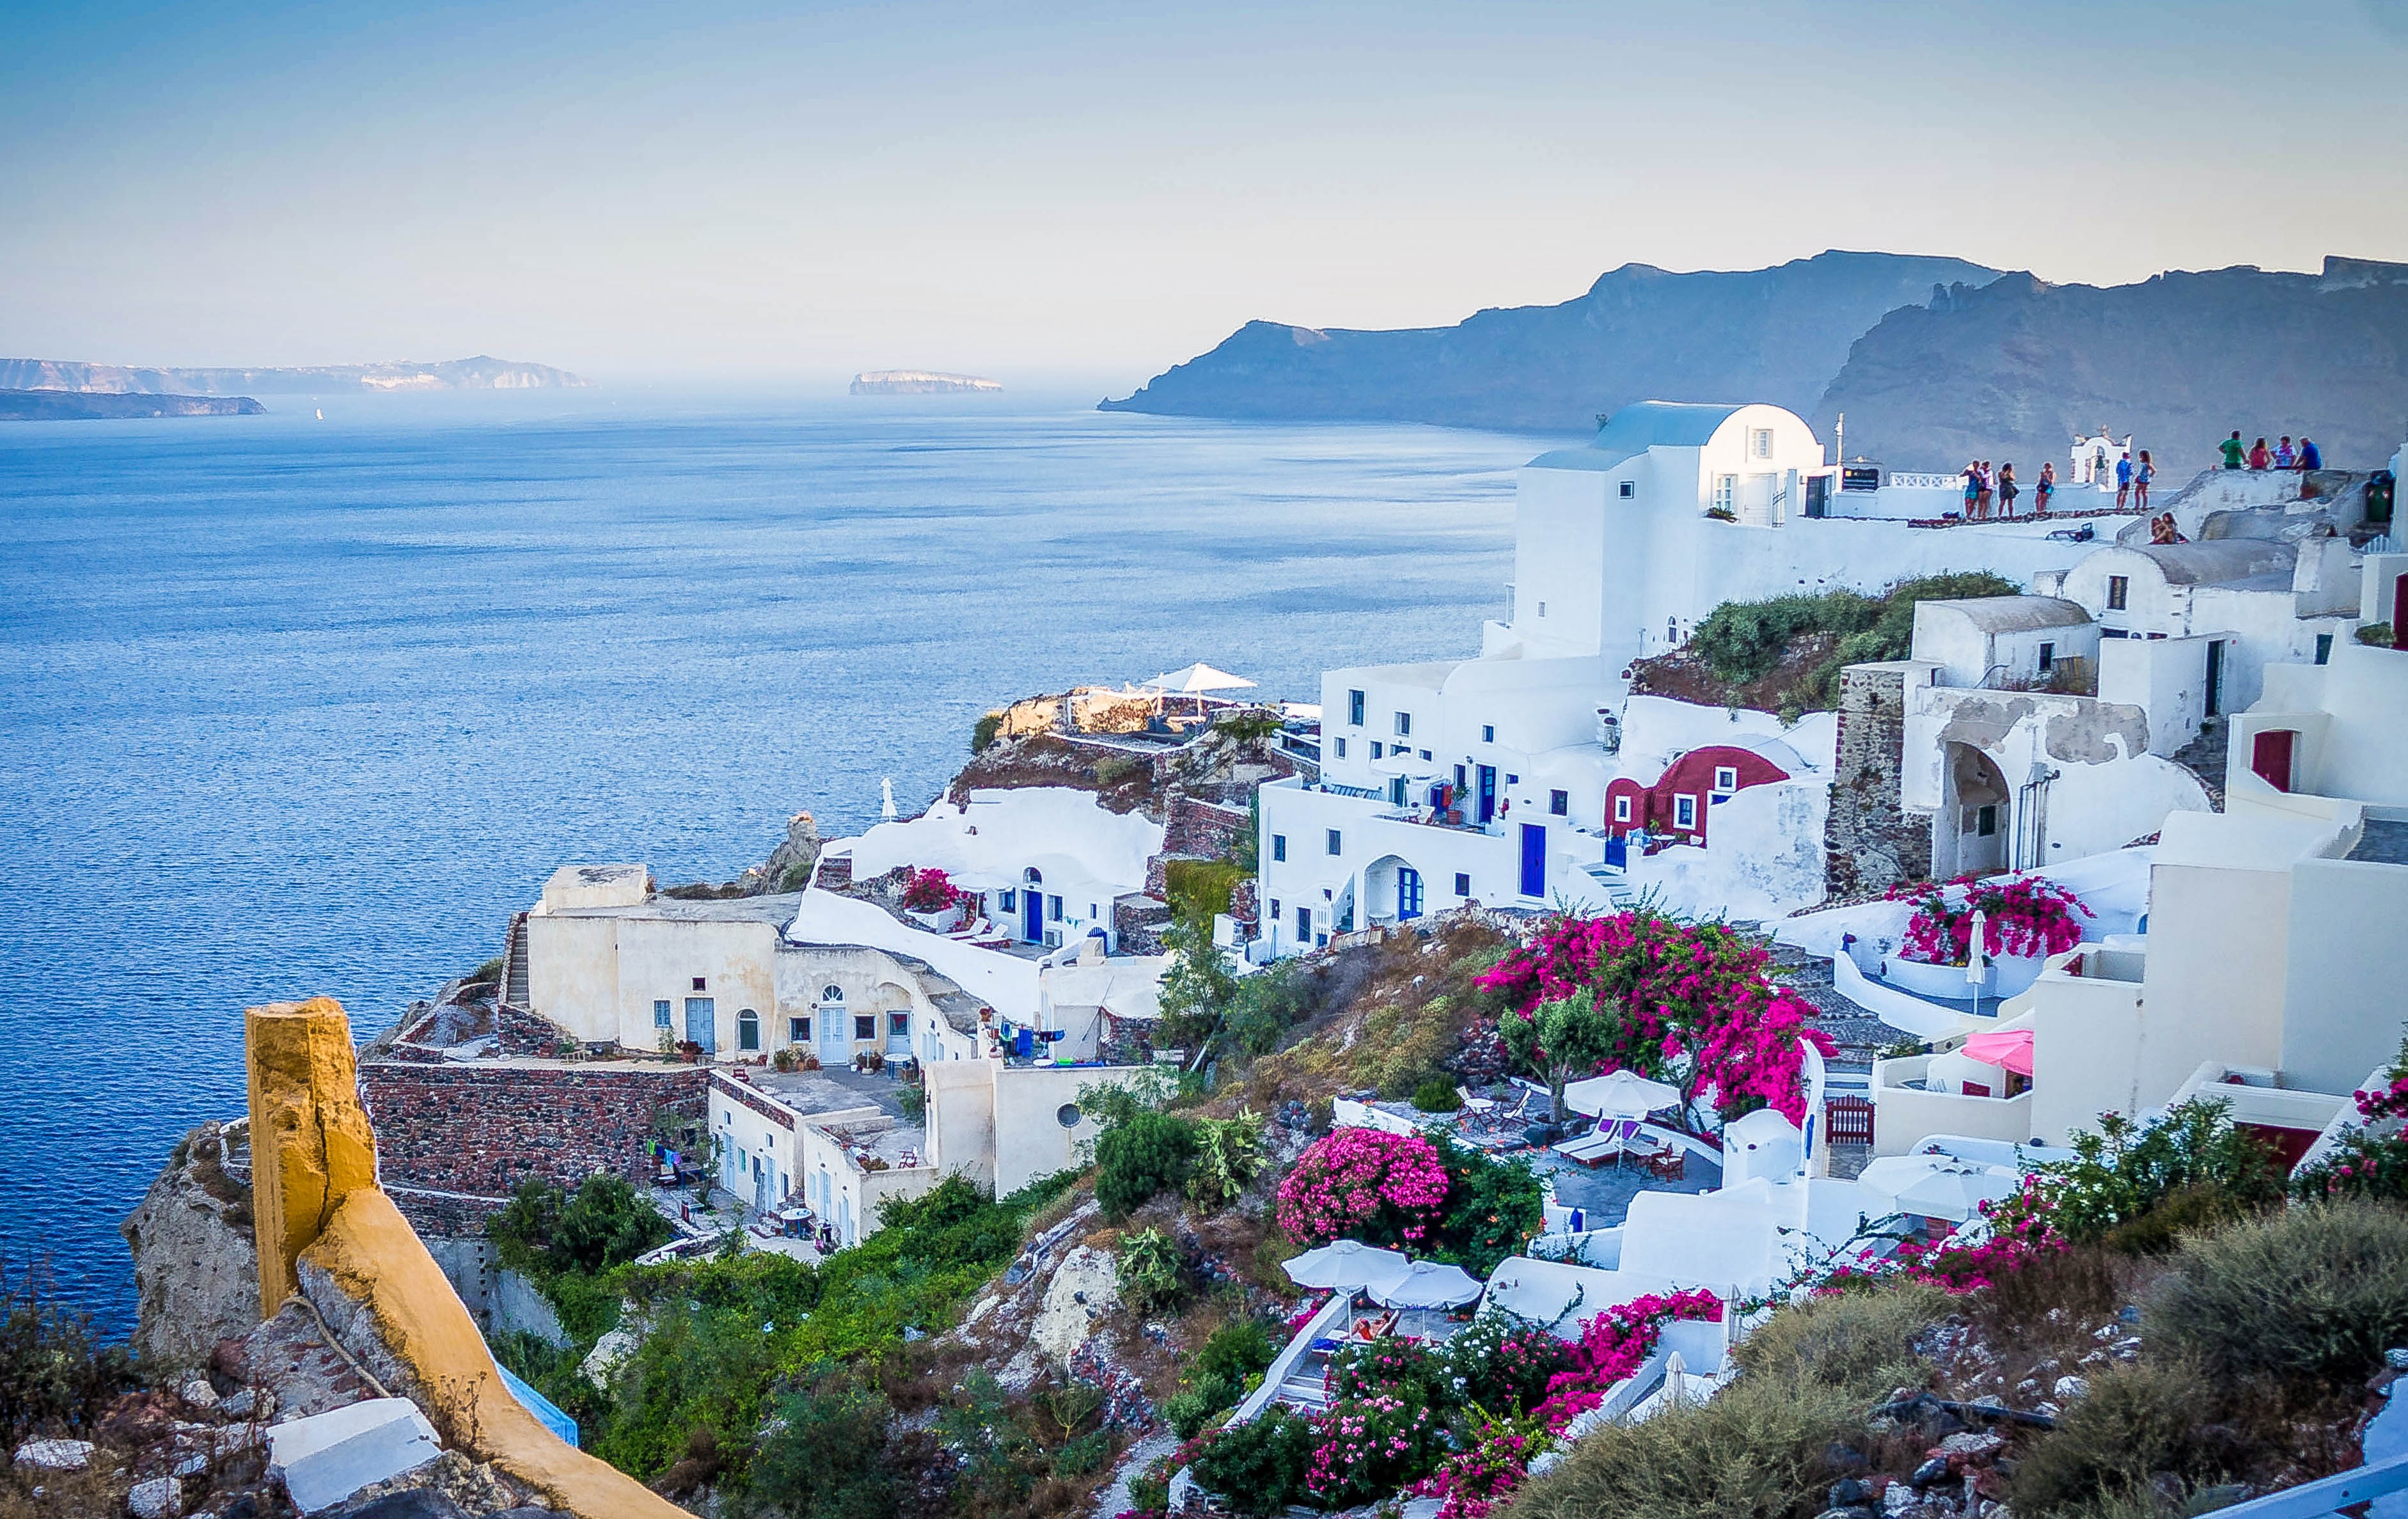
beach, landscape, sea, coast, water, nature, outdoor, ocean, architecture, sky, sunset, white, town, summer, vacation, travel, greek, tropical, holiday, bay, island, blue, tourism, flowers, sunny, santorini, resort, beauty, greece, beautiful, cape, aegean, oia